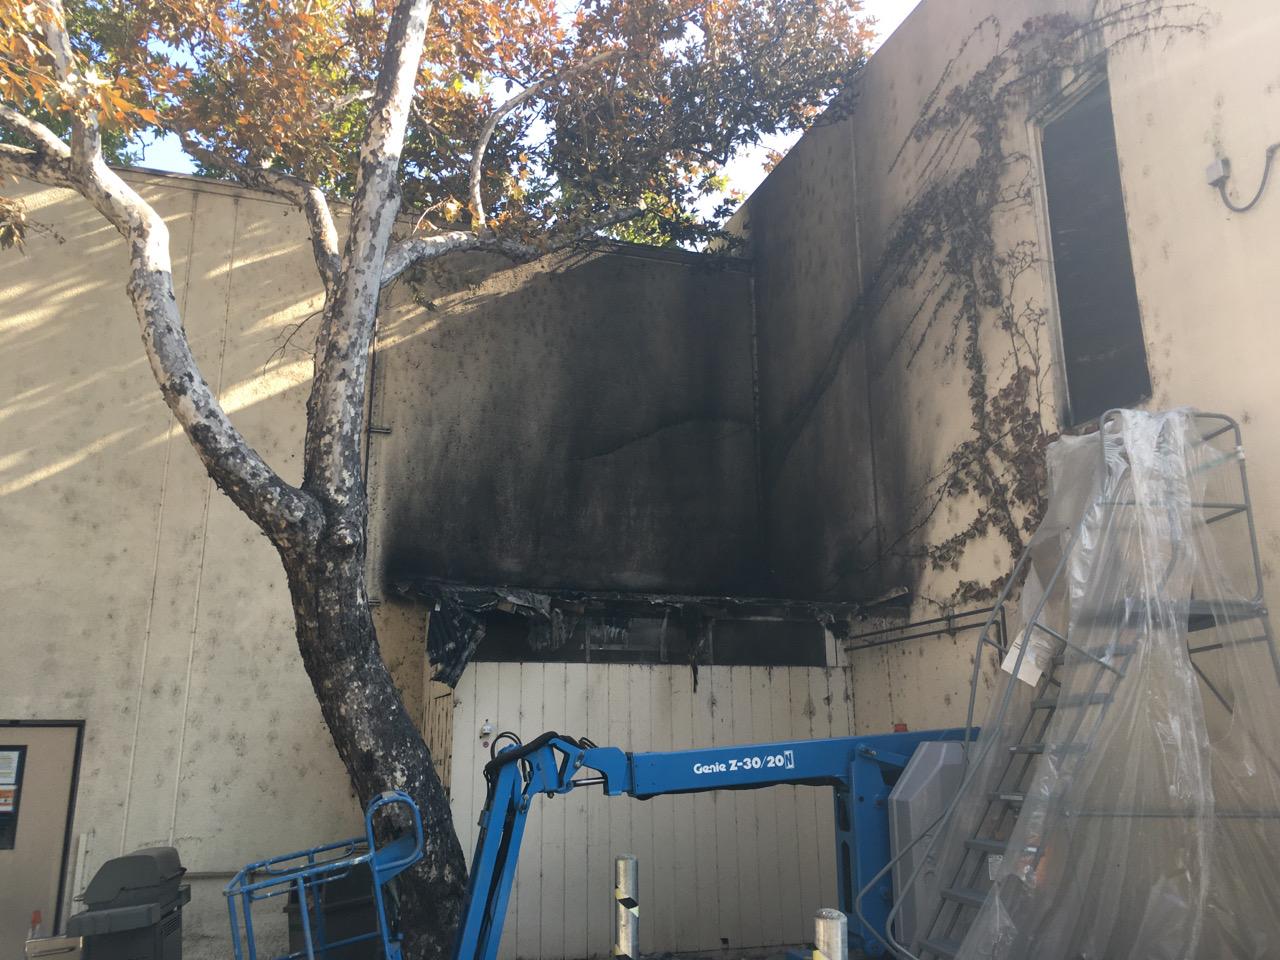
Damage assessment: minor